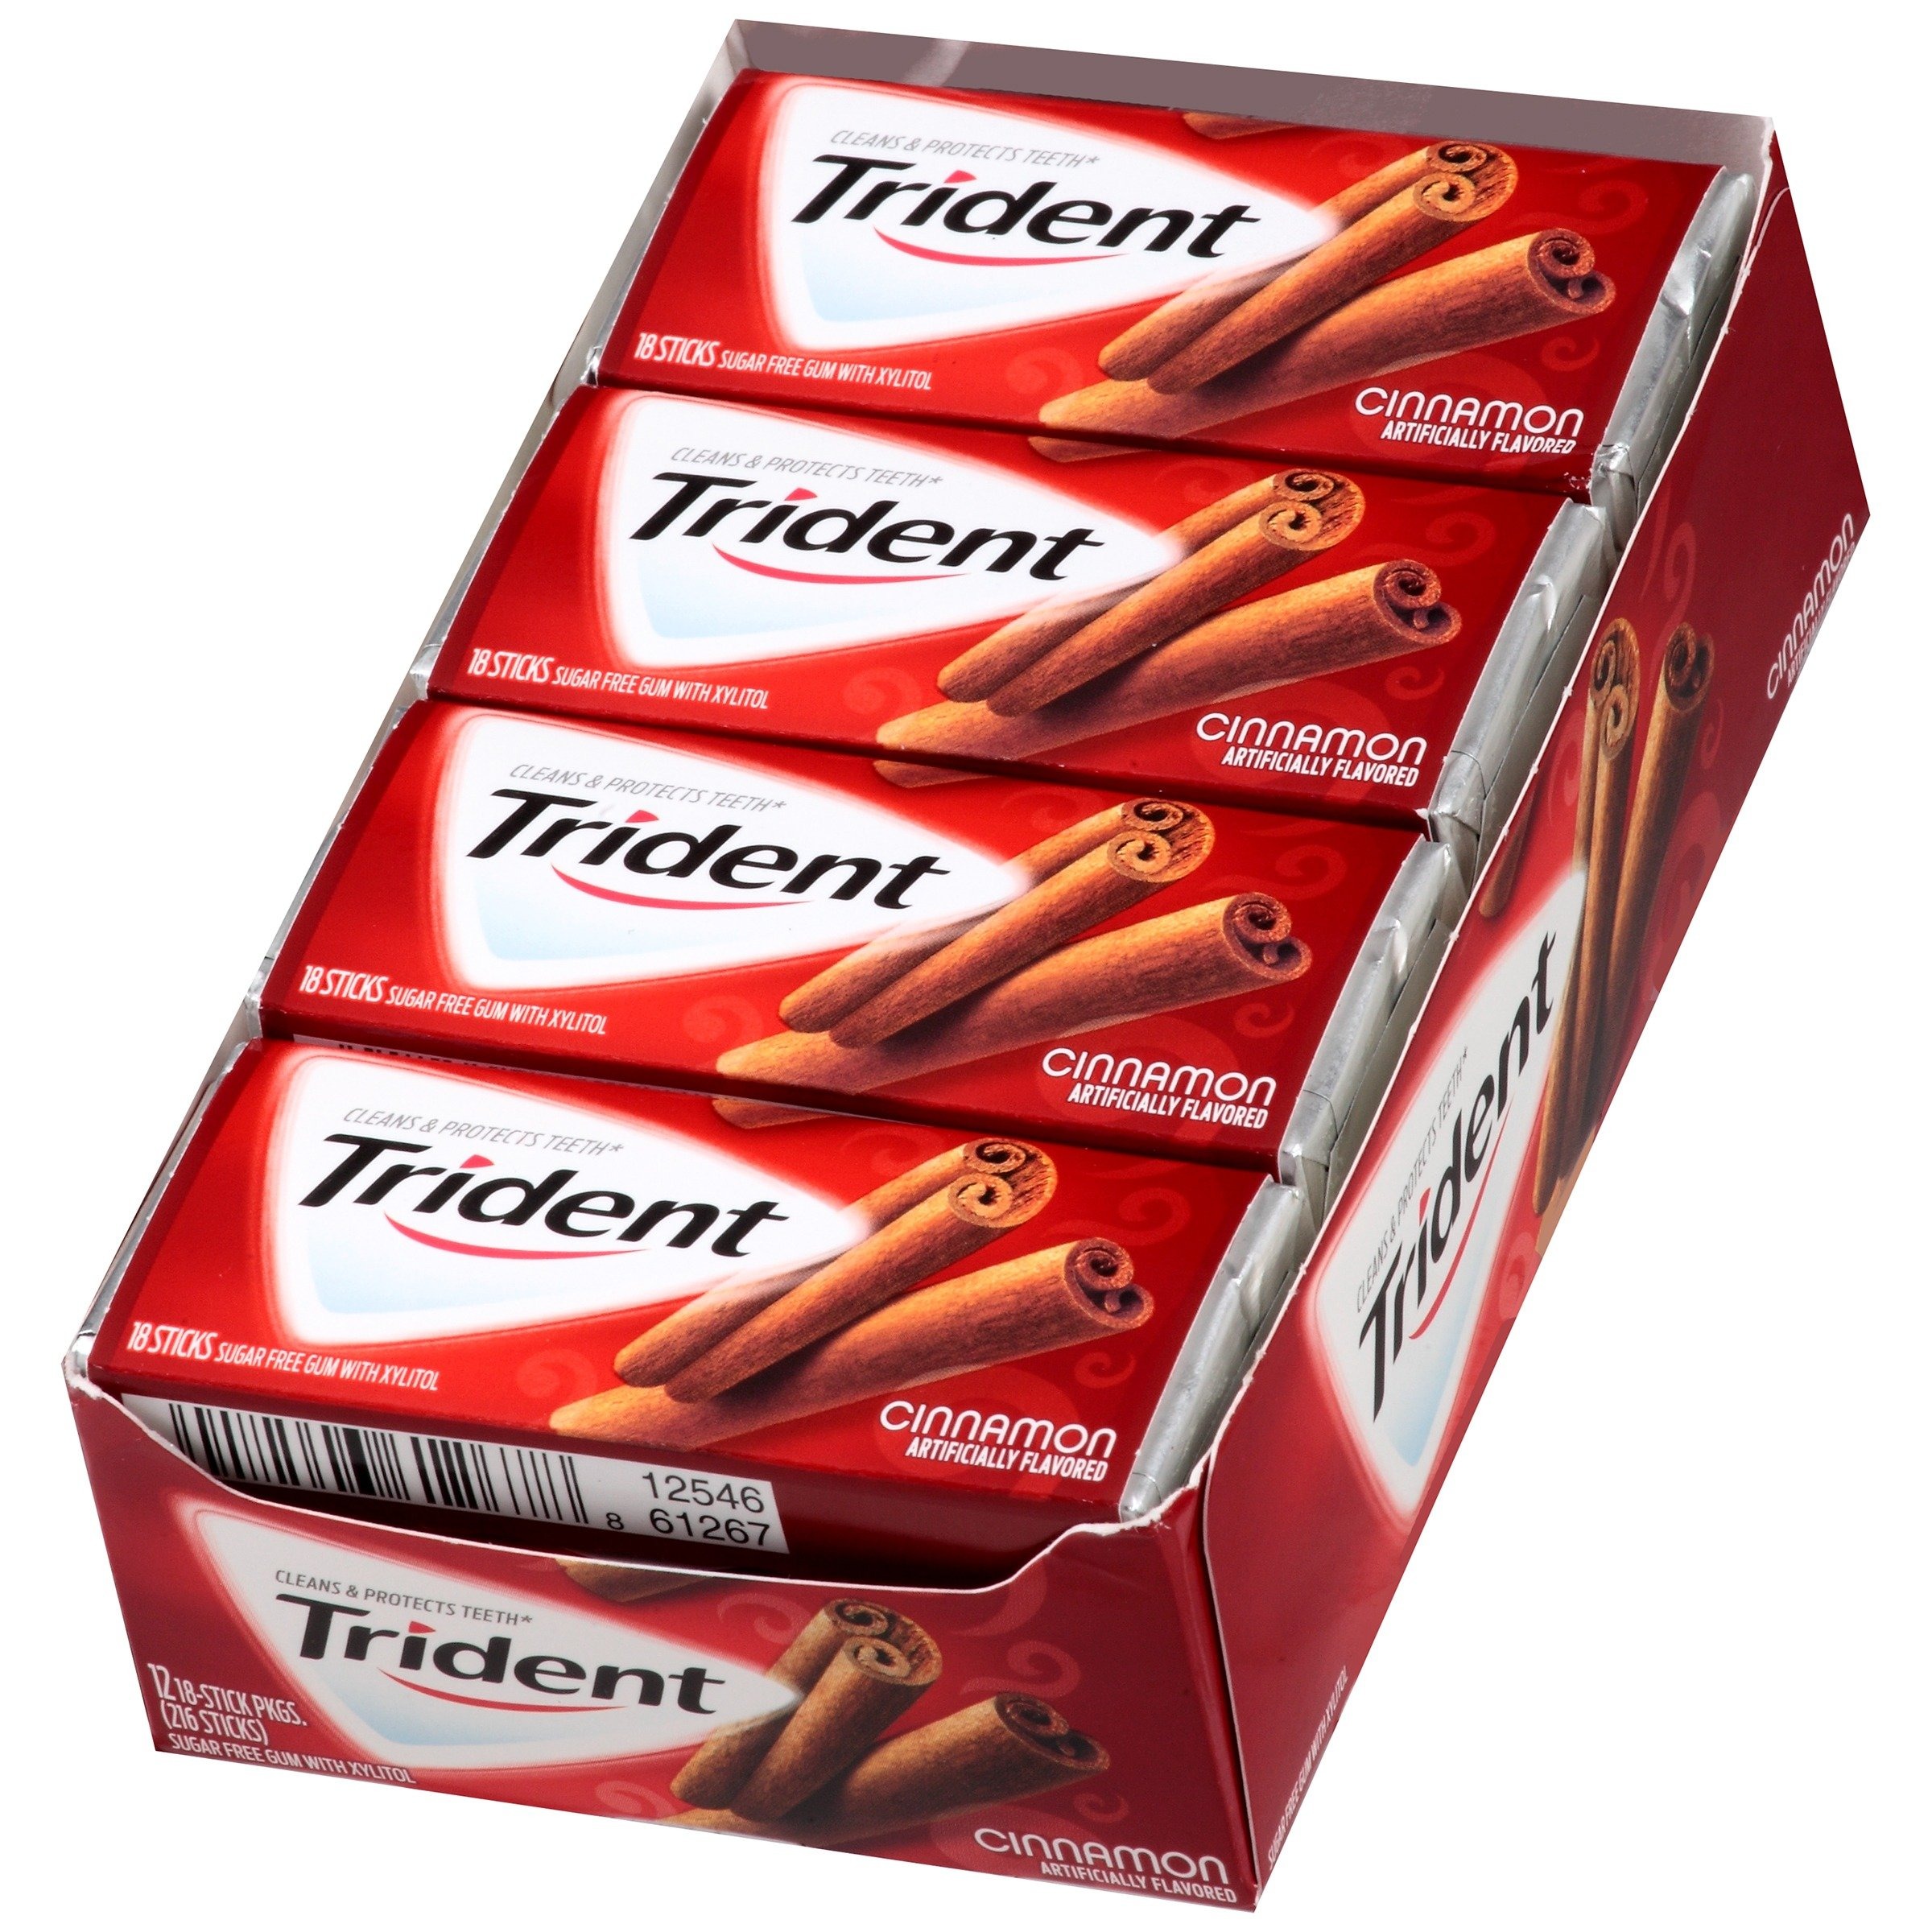
Item Name: Trident Sugar-Free Gum, Cinnamon, 15 Count, Pack of 1
Bullet Point 1: Product Type:Grocery
Bullet Point 2: Item Package Dimension:6.0 " L X5.0 " W X4.0 " H
Bullet Point 3: Item Package Weight:0.534 Kg
Bullet Point 4: Country Of Origin: United States
Value: 15.0
Unit: Count

Price: 16.9